The Hotel Mouse (musical)

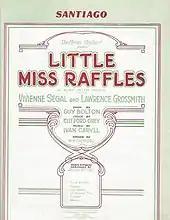
Sheet Music

Ivan Caryll had worked with Guy Bolton previously on "The Girl Behind the Gun" (1918). "The Hotel Mouse" was originally titled "Little Miss Raffles", but the composer died before finishing the score, notwithstanding the erroneous headline of November 30, 1921, in "The New York Times": "Ivan Caryll dies as he finishes play – Noted Composer Stricken With Hemorrhage at rehearsal of "Little Miss Raffles"". The article went on to say, “His death came just a week before his latest 'comedy with music', as he liked to term his works, was to have its first performance in New Haven" Connecticut.. On December 1, 1921, the same newspaper reported that "Little Miss Raffles" would be presented at the Astor Theatre on December 13, 1921. It further reported that it "will have Vivienne Segal and Lawrence Grossmith in the leading roles." The show did not play at the Astor; after Caryll's death, it was completed, renamed "The Hotel Mouse", and produced at the Shubert three months later with a different cast and with music mostly by Armand Vecsey.